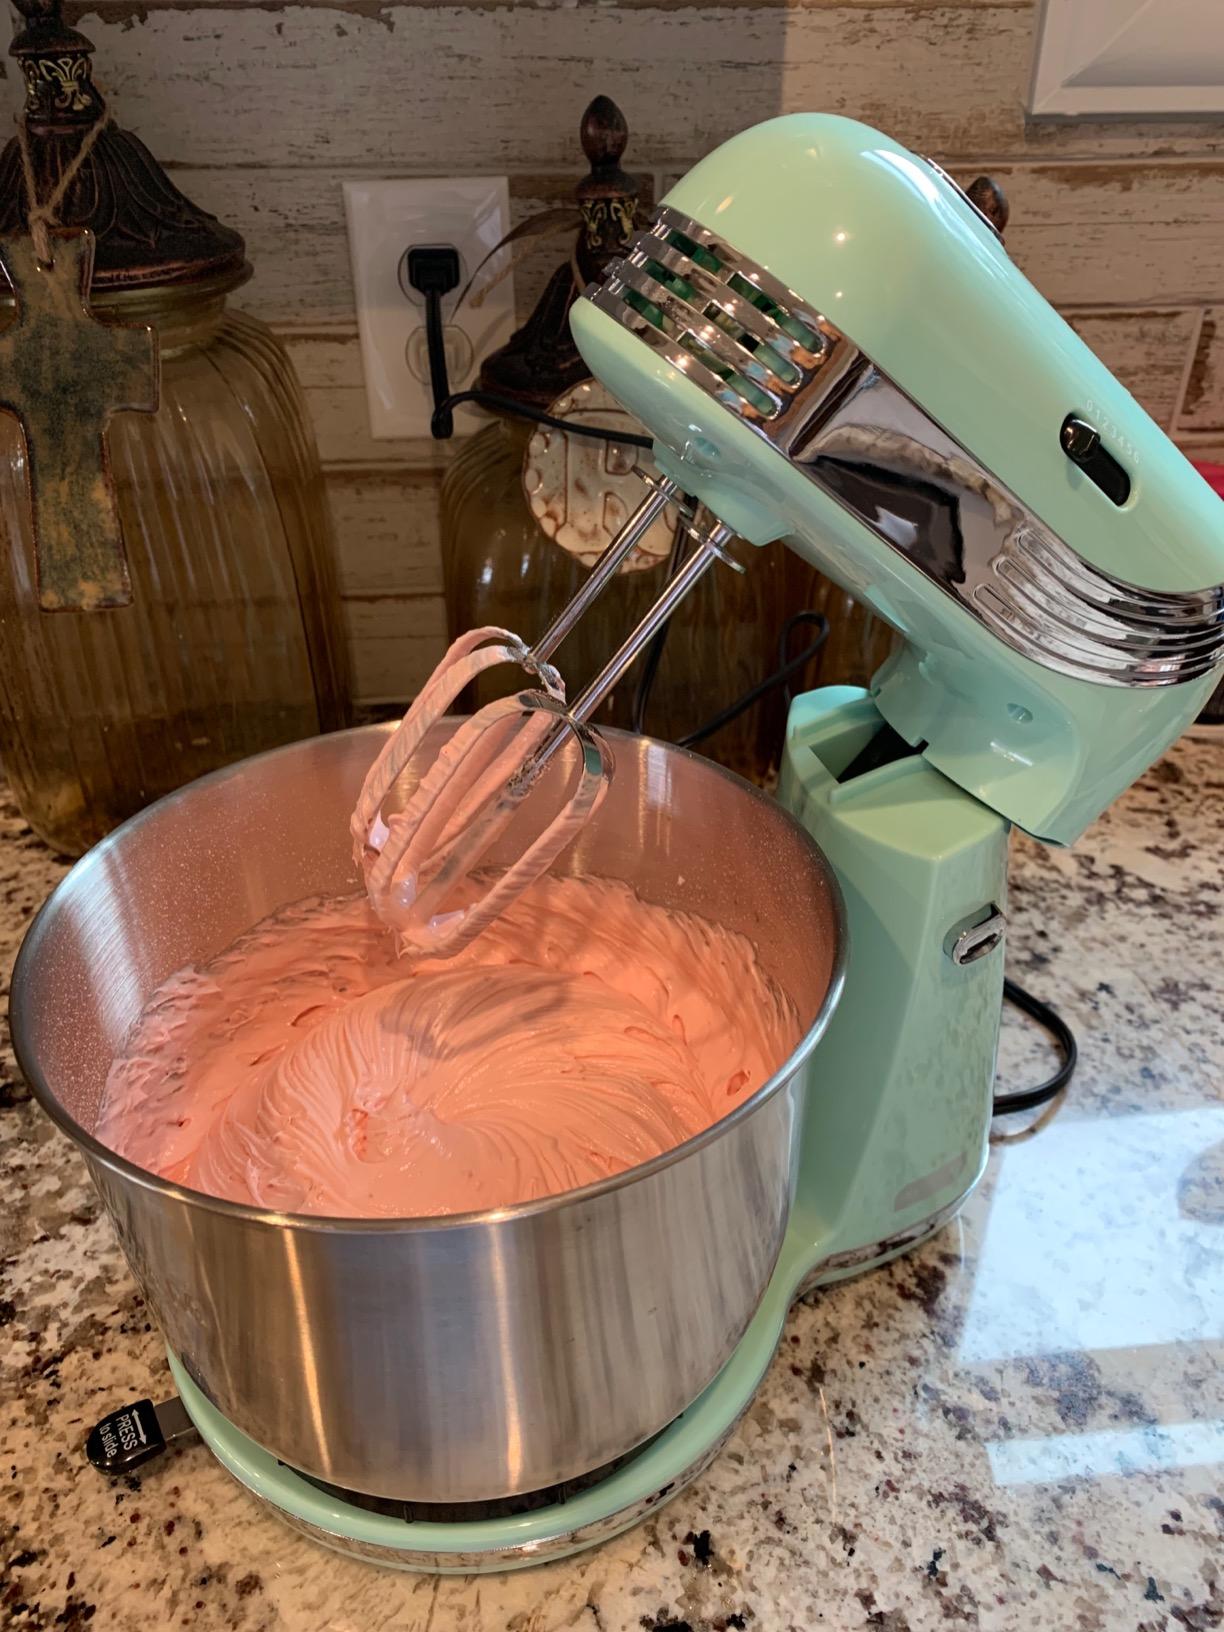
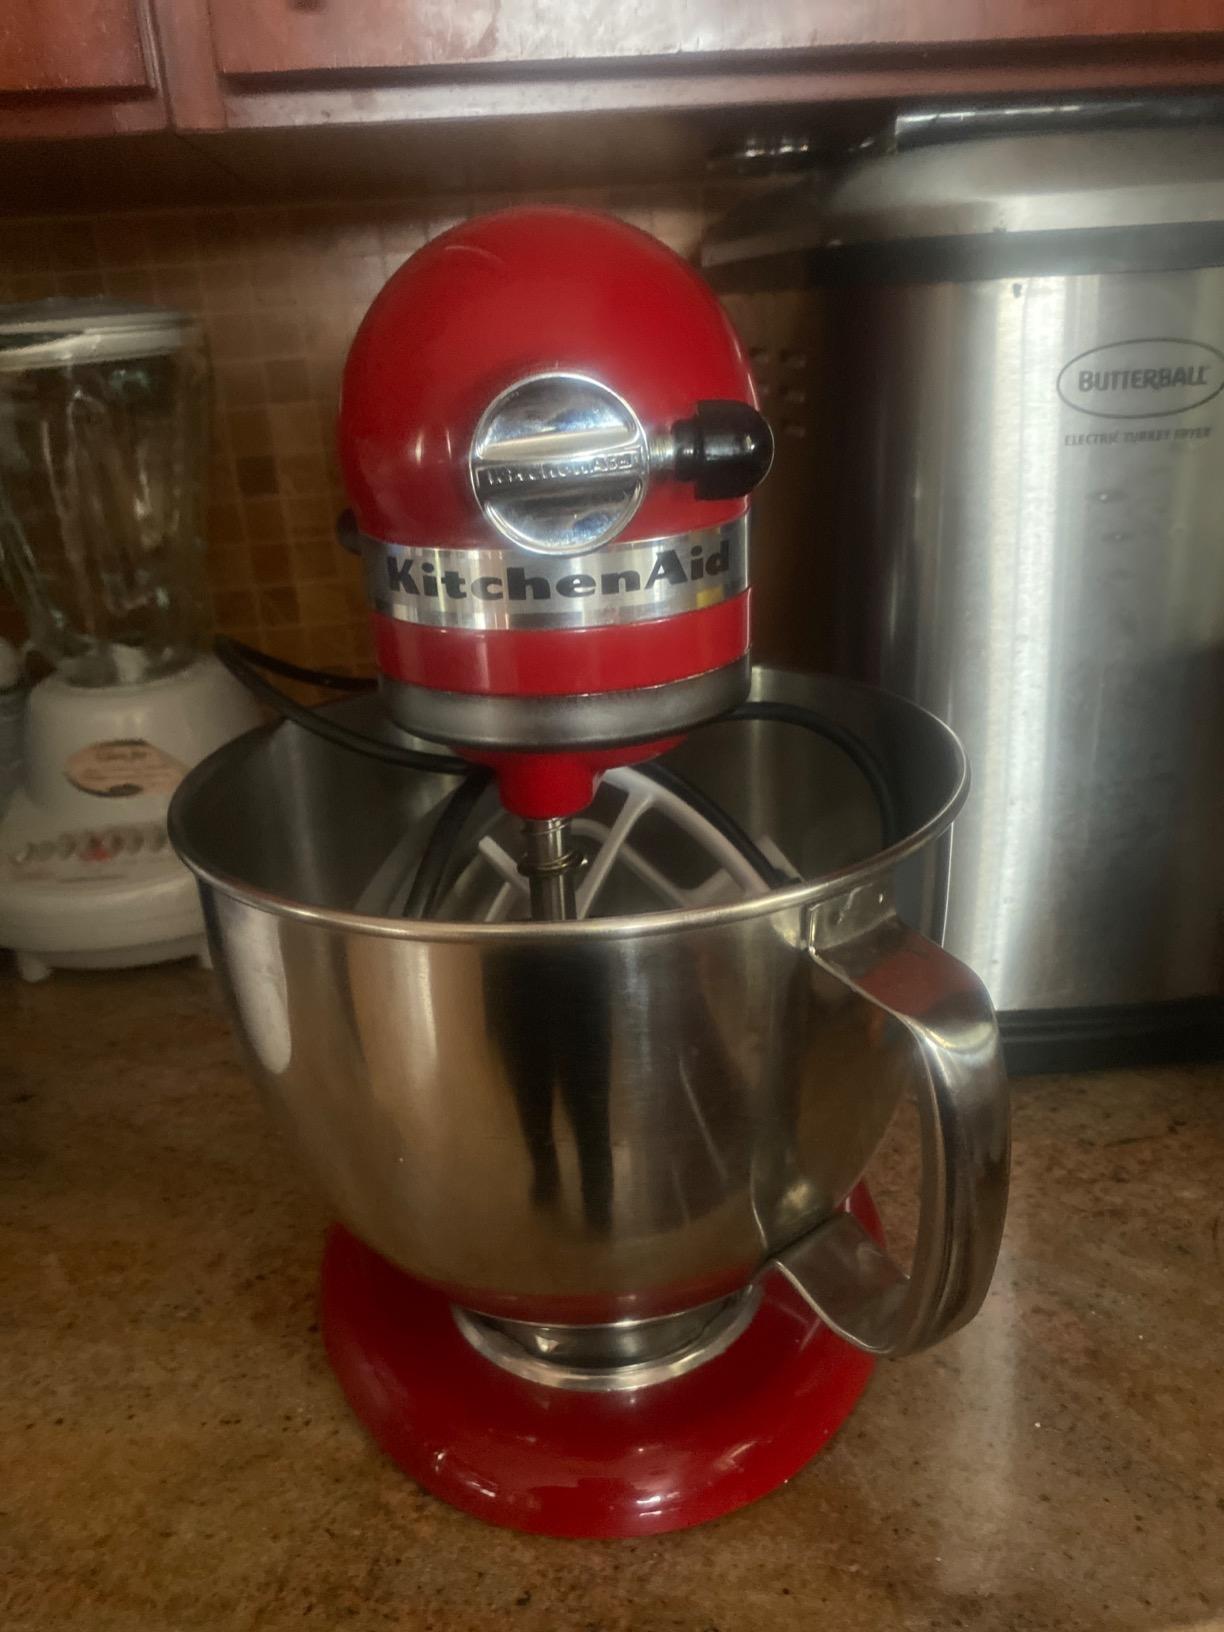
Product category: items_mixer
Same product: no